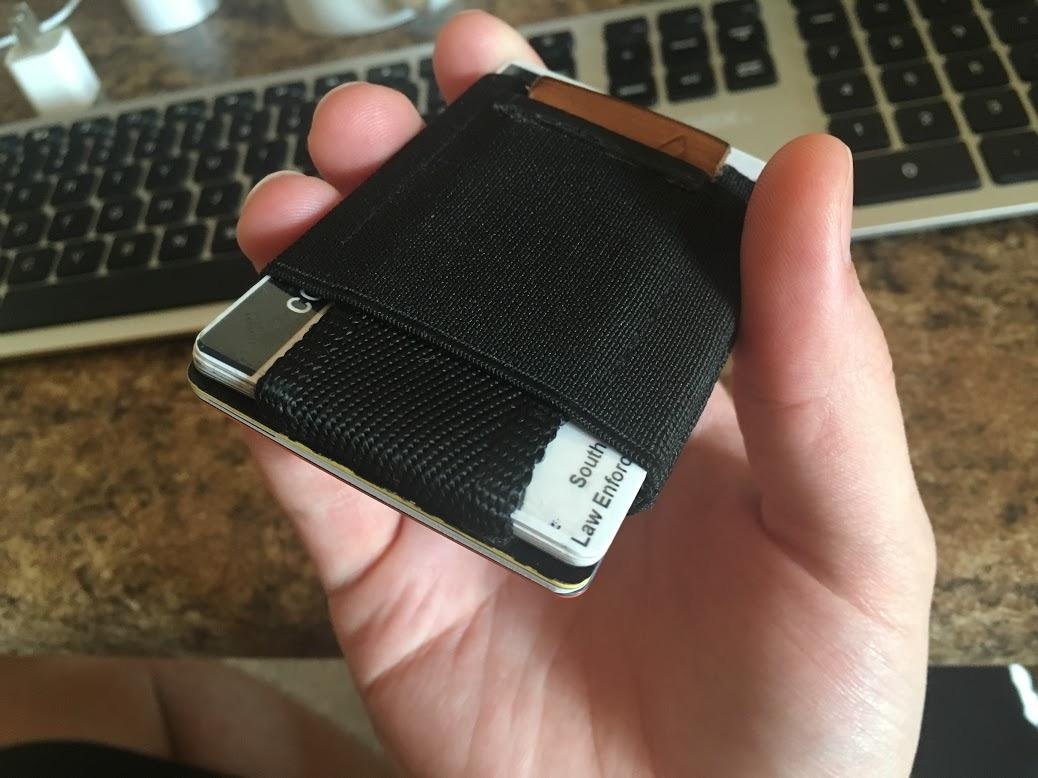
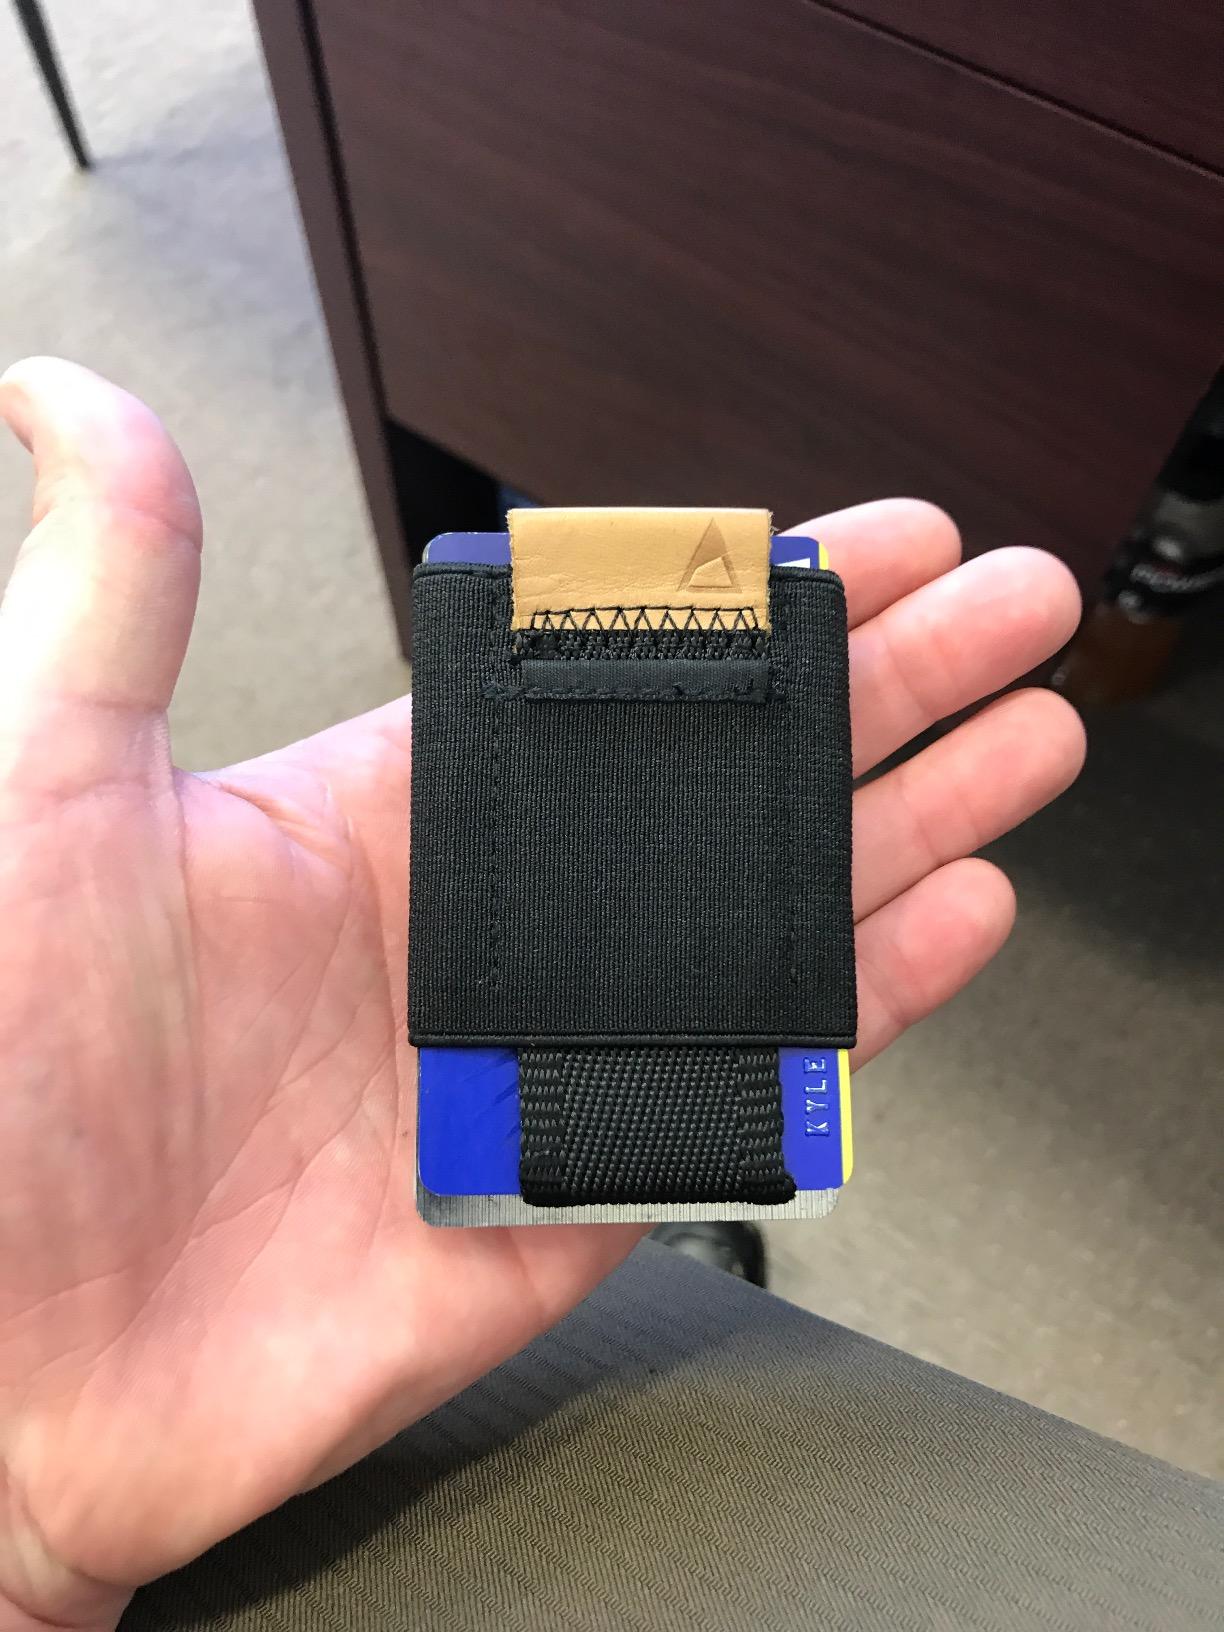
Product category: accessories_wallet
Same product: yes